Palazzo del Monte di Pietà (Messina)

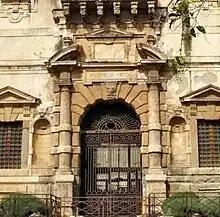
Portal of the Palazzo del Monte di Pietà

The Palazzo del Monte di Pietà is built in the Mannerist style. The ground floor has a central rusticated portal topped by a broken pediment, flanked by two windows on each side. The windows are topped by triangular pediments, and they are separated by niches.